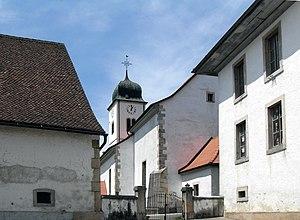
L'église Saint-Sébastien à Bourrignon, Suisse